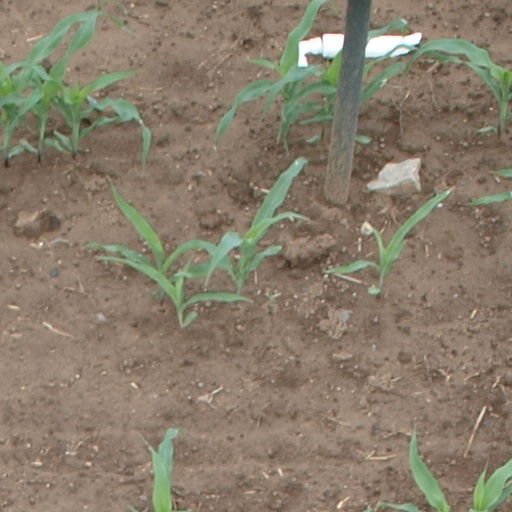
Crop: maize; corn